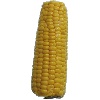
Label: Corn 1